Georgina Kirby

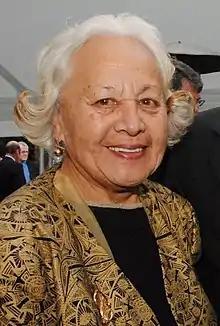
Kirby in 2013

Dame Georgina Kamiria Kirby (31 January 1936 – 11 June 2021) was a New Zealand Māori leader and women's advocate.